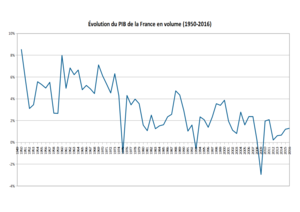
Évolution du PIB en France (euros constants) de 1950 à 2013
Le produit intérieur brut de la France est calculé et publié tous les trois mois par l'Insee qui le définit comme un « agrégat représentant le résultat final de l'activité de production des unités productrices résidentes ». La valeur du PIB initialement calculée fait généralement l'objet de corrections au cours des mois et des années suivantes.